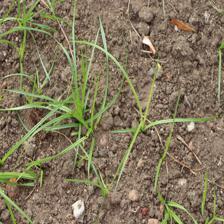
Label: Grass